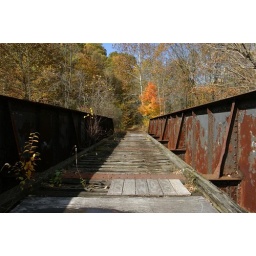
An old train bridge in NJ